Mark Francis (English footballer)

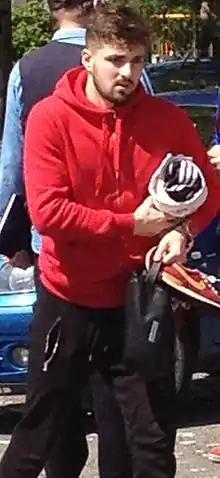

Mark James Francis (born 12 December 1994) is an English footballer who plays as a winger for Didcot Town.